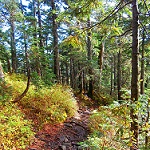
Scene: Outdoor